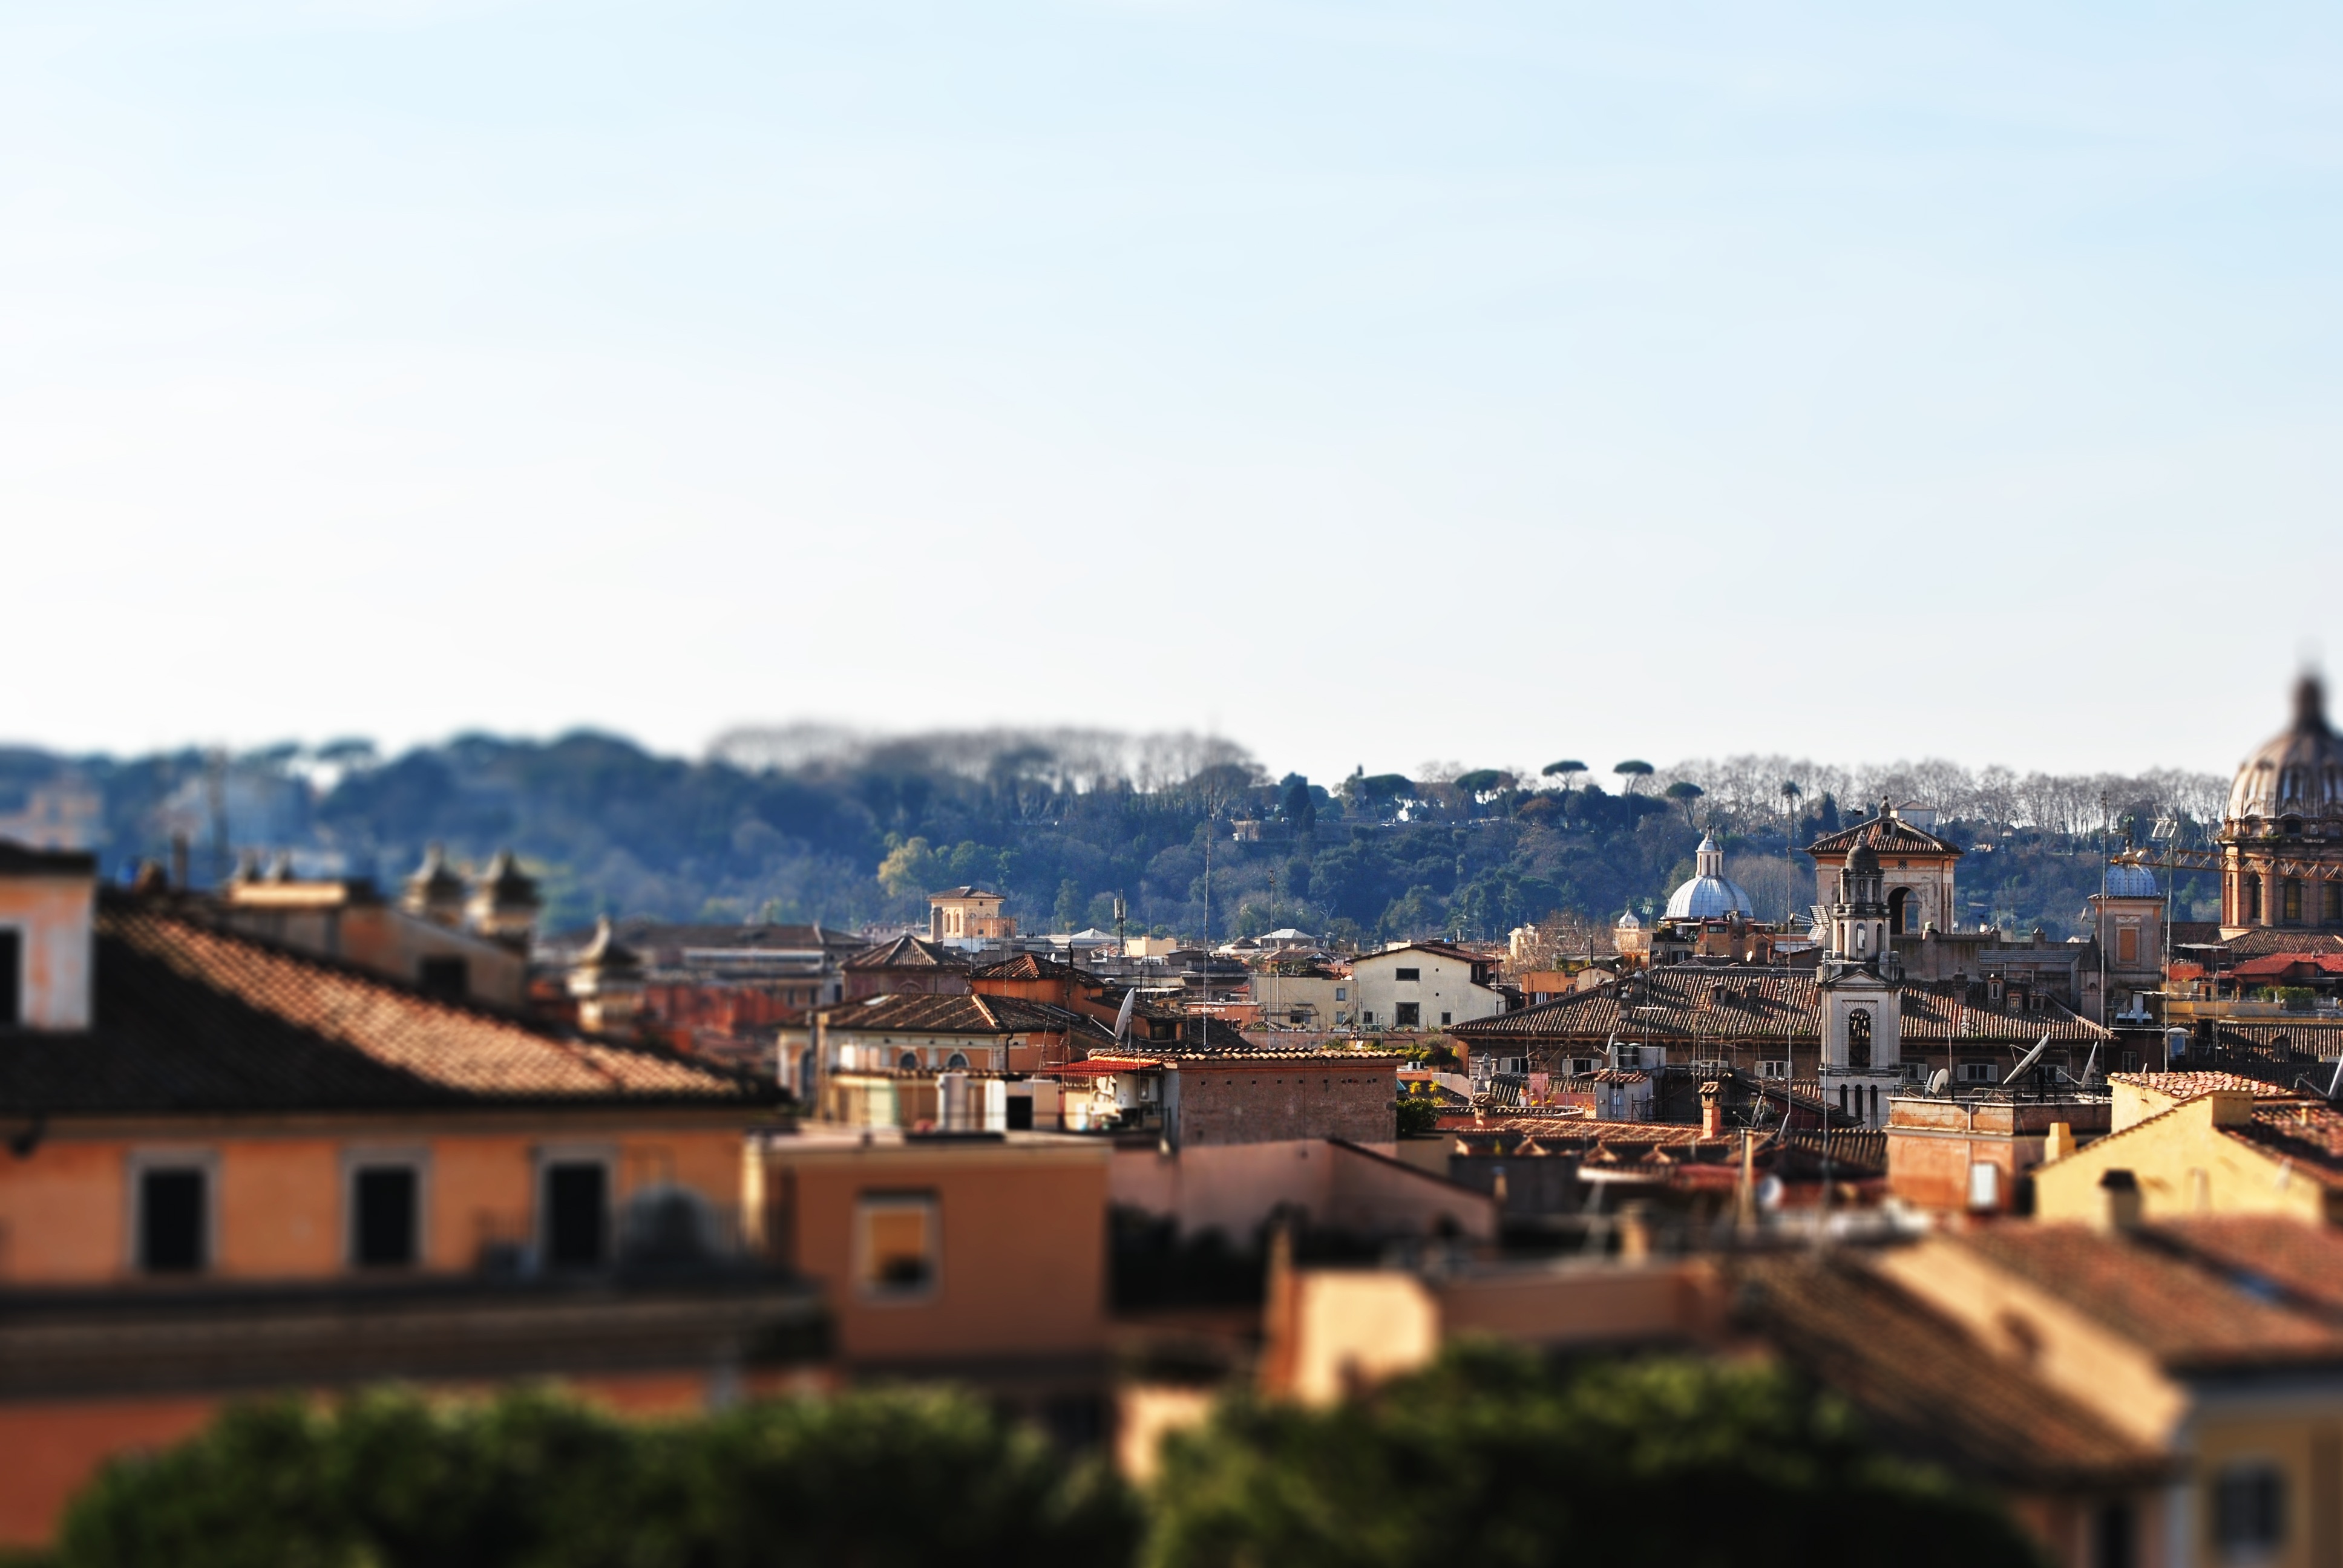
landscape, skyline, photography, town, roof, city, cityscape, panorama, downtown, landmark, italy, tourism, rome, at home, urban area, residential area, human settlement